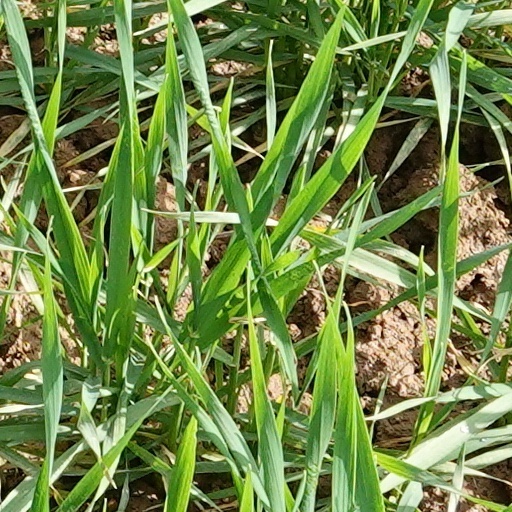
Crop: wheat